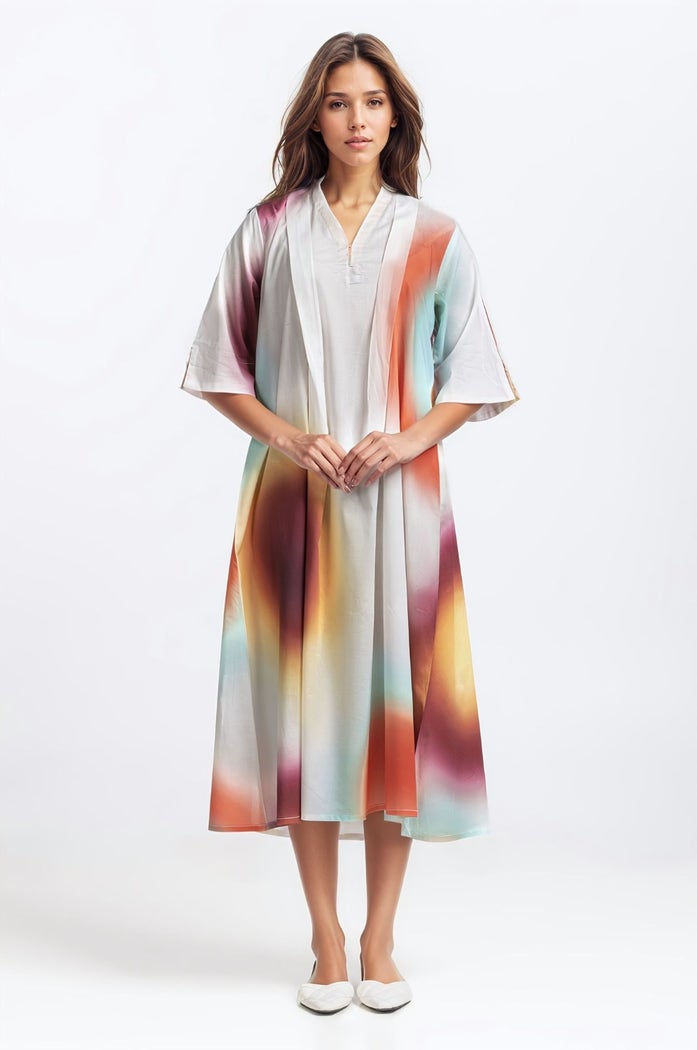
multi tie dye maxi dress